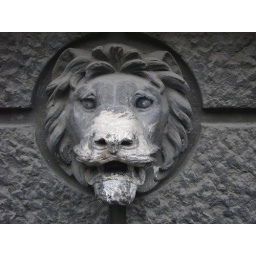
A cool lion on some random building in Budapest